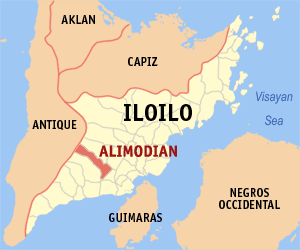
Alimodian est une municipalité de la province d'Iloilo, aux Philippines.